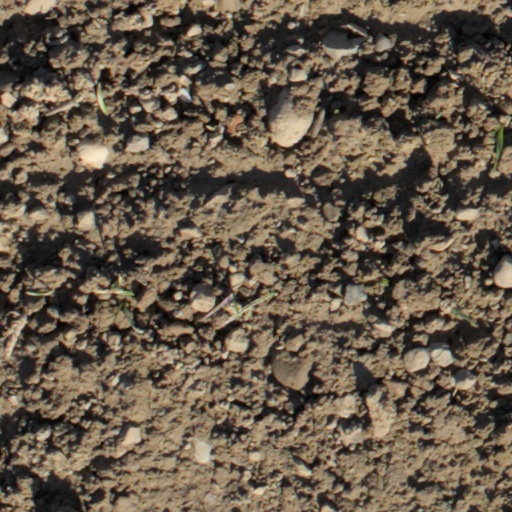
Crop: wheat